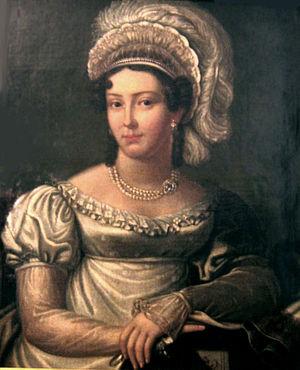
Joanna Grudzińska, née le 17 mai 1791 à Poznań et morte le 17 novembre 1831 à Tsarskoïe Selo, est une aristocrate polonaise, princesse de Łowicz et la seconde épouse de Constantin Pavlovitch, grand-duc de Russie et commandant de l'armée du Royaume de Pologne et, de fait, le véritable vice-roi de Pologne. Ce mariage valut à Constantin la perte de la couronne de Russie.